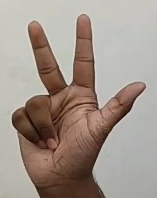
ASL sign: 3